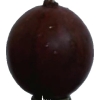
Label: gooseberry